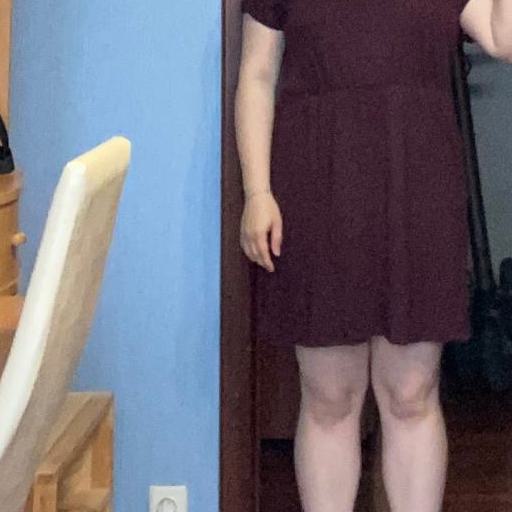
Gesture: no_gesture